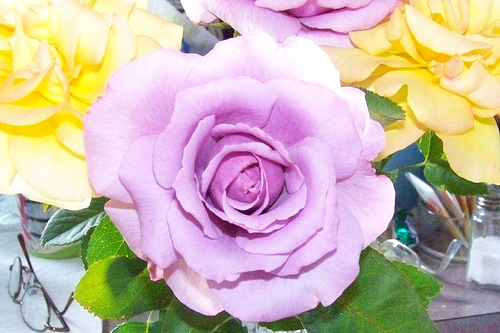
Flower: rose